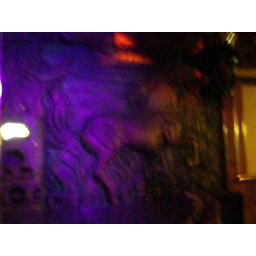
A Beautiful horse mural on the wall in the club in Spain